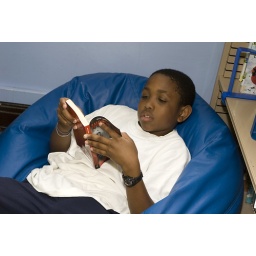
Enjoying a book in the library